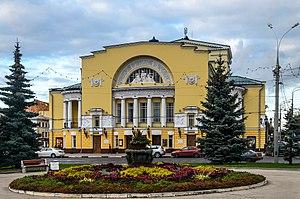
Iaroslavl est une ville de Russie et la capitale administrative de l’oblast de Iaroslavl. Sa population s'élevait à 608 353 habitants en 2020. Fondée en 1010 c'est la plus ancienne ville slave implantée sur le fleuve Volga. Iaroslavl est située dans une région de plaine au confluent de la Volga et de la rivière Kotorosl à environ 265 km au nord est de la capitale du pays Moscou. Elle est devenue un important centre industriel sous Staline. Elle a conservé de nombreux bâtiments édifiés aux XVIᵉ et XVIIᵉ siècles dans la vieille ville, qui est inscrite depuis 2005 au patrimoine mondial de l’Unesco.